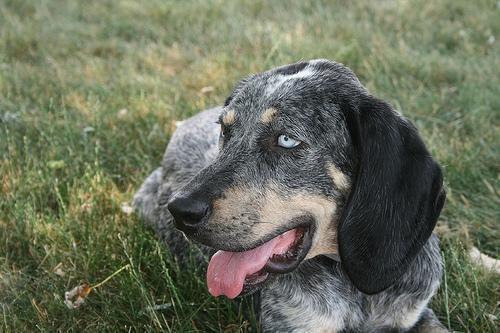
bluetick